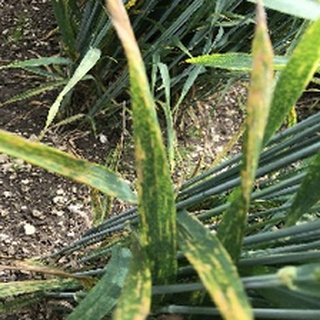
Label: wheat_yellow_rust